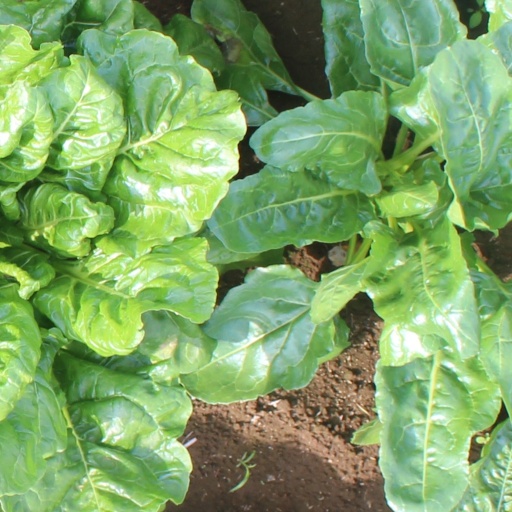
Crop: sugar beet